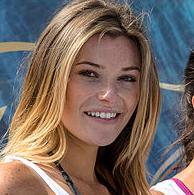
Age: 22